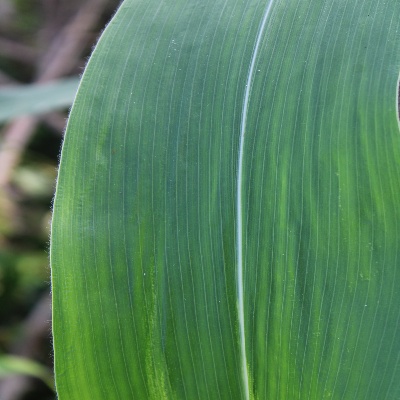
Crop: Maize
Condition: healthy